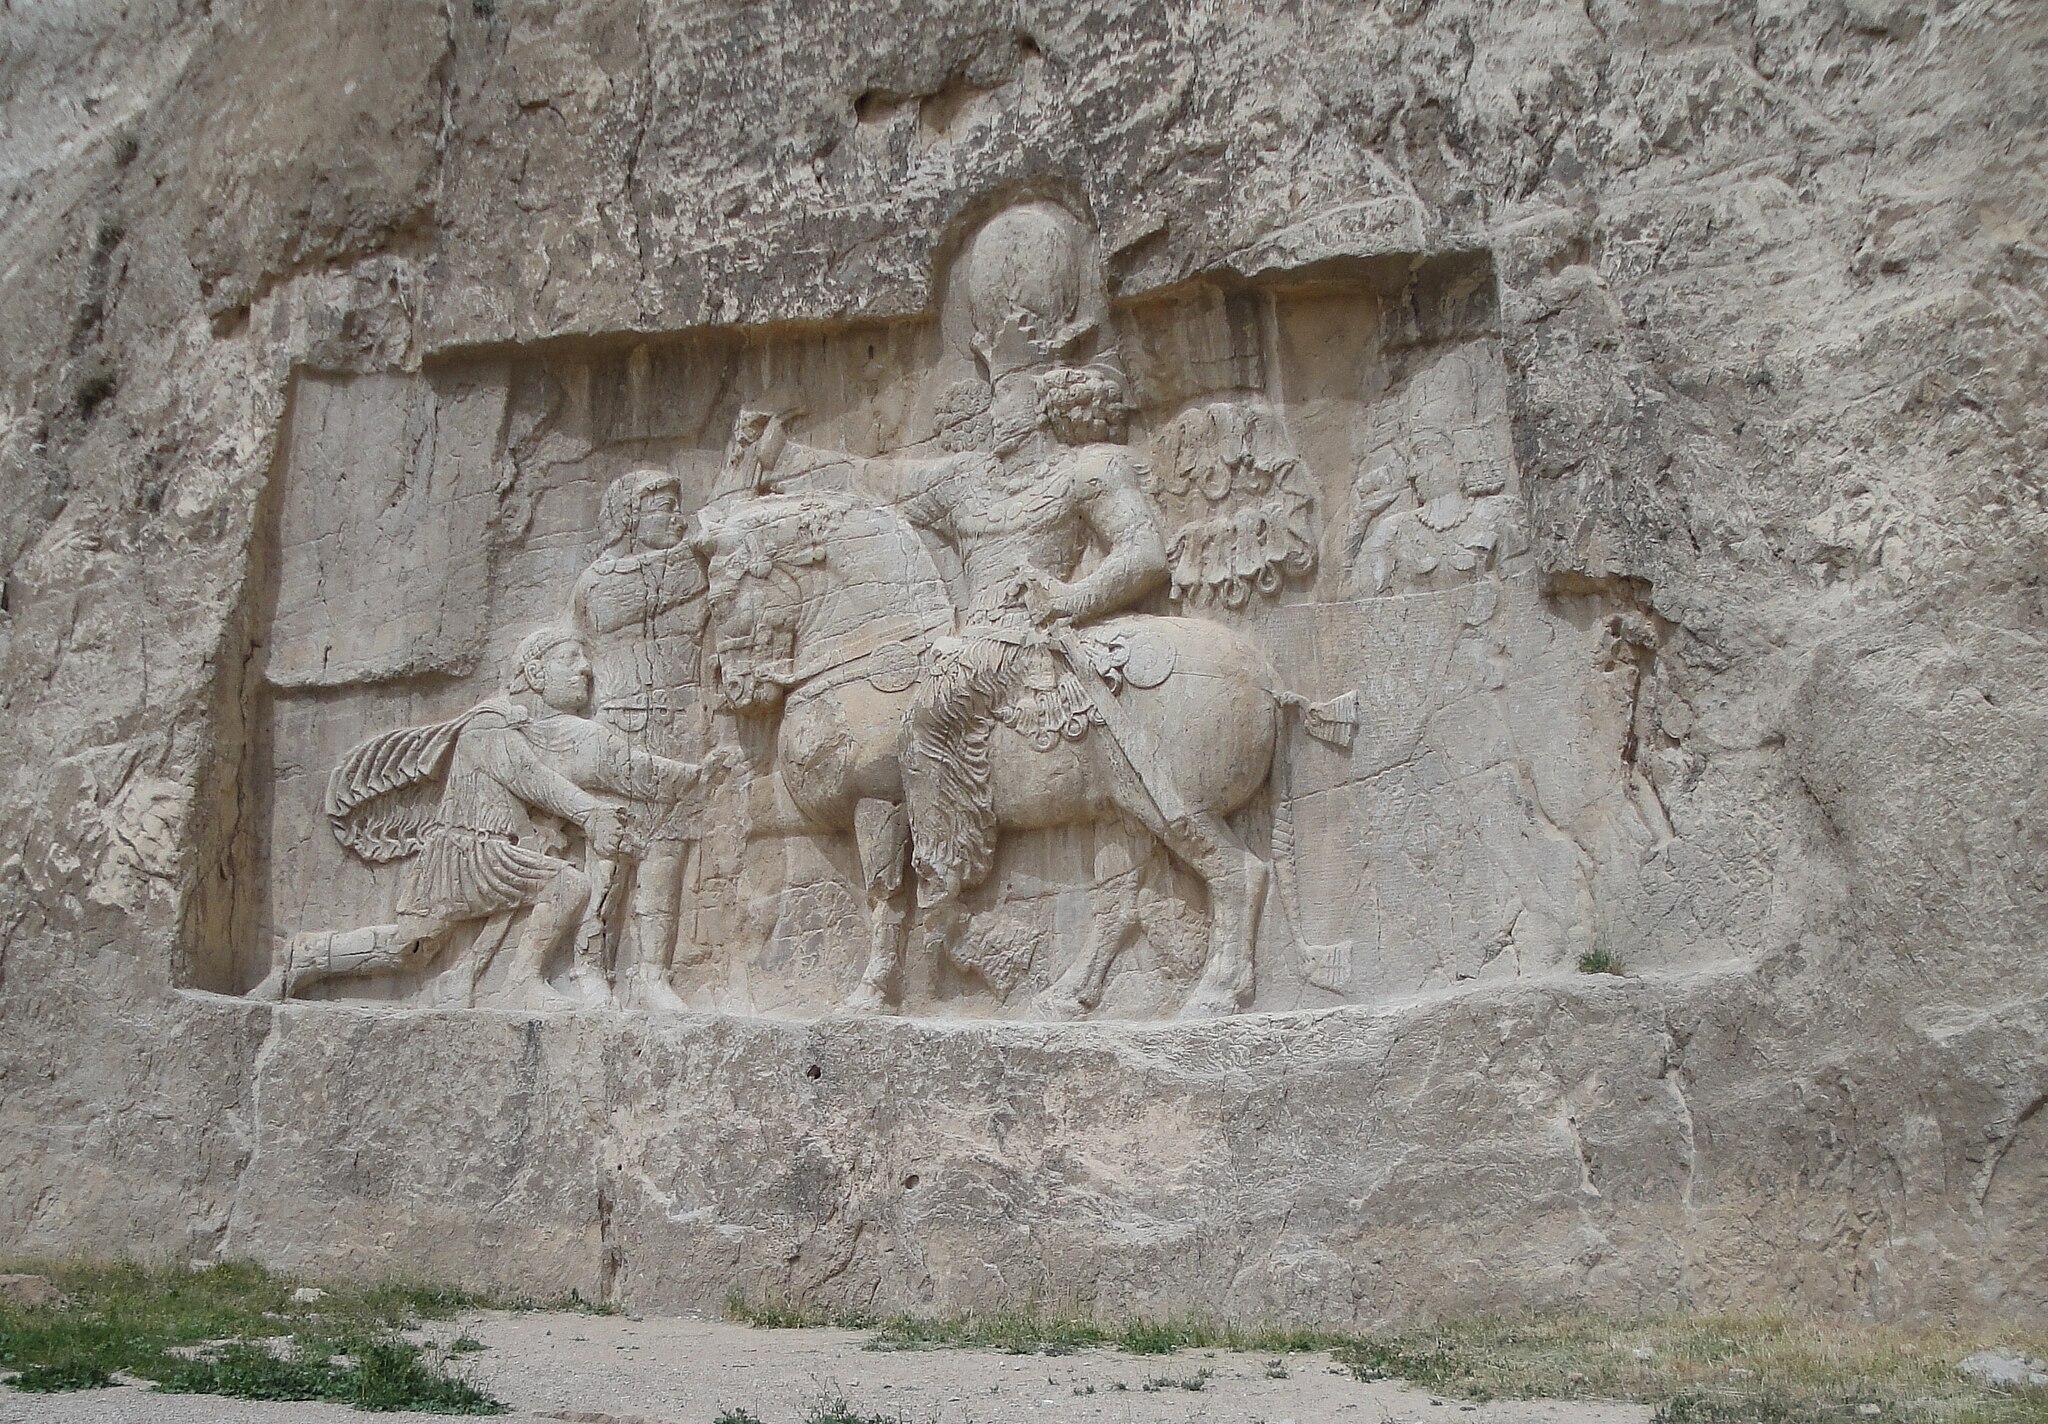
Title: Shapur victory
Description: Rock-face relief at Naqsh-e Rustam of Persian emperor Shapur I
Date: 2010-03-21 23:55:55
Categories: Taken with Sony DSC-W270, Images with annotations, Relief of triumph of Shapur I over Valerian at Naqsh-e Rustam, Self-published work